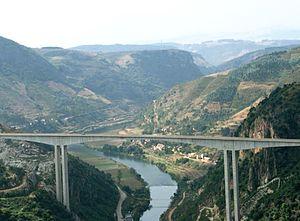
Cette liste de ponts de Chine a pour vocation de présenter une liste de ponts remarquables de Chine, tant par leurs caractéristiques dimensionnelles, que par leur intérêt architectural ou historique et incluant toutes les subdivisions telles que le Tibet et Hong Kong.